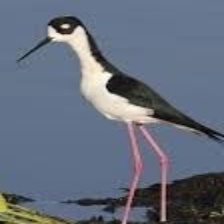
Species: BLACK NECKED STILT
Scientific name: HIMANTOPUS MEXICANUS